History of Dover

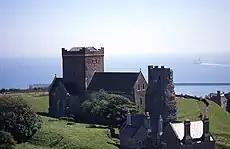
Church of St Mary del Castro

From now on the history of Dover is completely one with the sea. Roman Dover, or "Portus Dubris" as it was called, was one of the three ports used for trade and the movement of the army; the other two being "Lemanis" Lympne and "Rutupiae" Richborough. All three connected to Watling Street at Canterbury. In due course the longshore drift along the coast silted up the latter two ports, and also the mouth of the River Dour, Kent on which Dover stands.